People's Instinctive Travels and the Paths of Rhythm

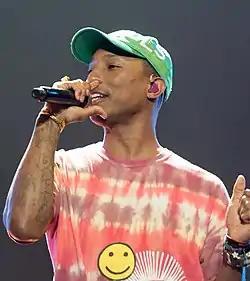
On several occasions acclaimed producer and vocalist Pharrell Williams has spoken on the album's influence.

"People's Instinctive Travels and the Paths of Rhythm" has been recognized for widening hip-hop's vocabulary, as well as instrumentation and samples within hip-hop music. It has also been recognized for influencing a wide range of acclaimed hip-hop and R&B artists, including Common, D'Angelo, Digable Planets, Erykah Badu, Fugees, J Dilla, Kendrick Lamar, Mos Def, Outkast, Scarface, and Kanye West. Pharrell Williams stated "I listened to 'Bonita' everyday. I'd never heard anything like that in my life. That's where I changed". On another occasion, Williams explained that "People's Instinctive Travels" "caused a turning point in my life, which made me see that music was art."